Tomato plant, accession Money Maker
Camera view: tilt-top (135 deg); turntable rotation: 90 degrees
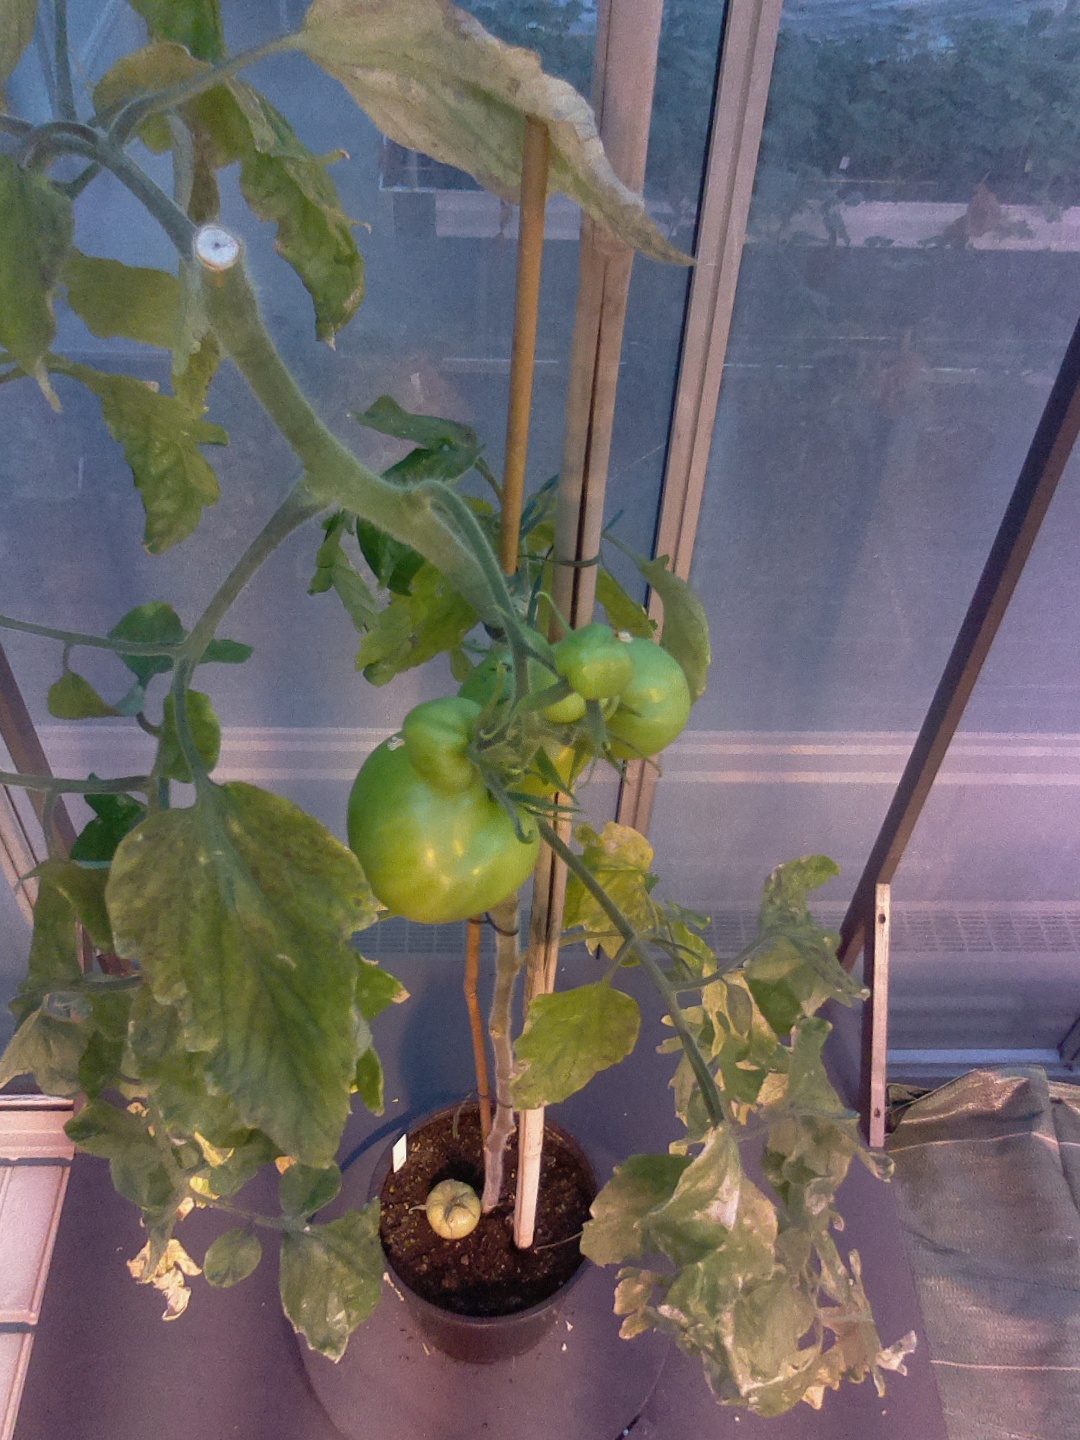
BBCH growth stage 79: 90% -100% of final fruit size